FC Motown

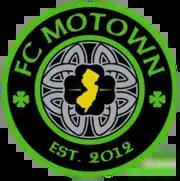

FC Motown is an American soccer club based in Morristown, New Jersey. Founded in 2012, the team currently fields teams in both the National Premier Soccer League (NPSL) and USL League Two. In 2020, the team formed a U23 side that competes in the EDP 23U league.